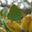
Label: butterfly